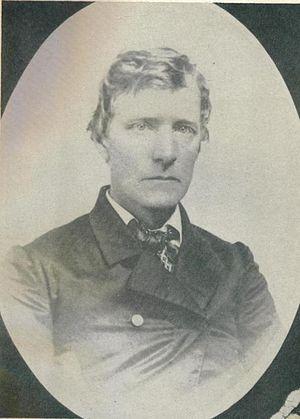
Arkansas vote d'abord pour rester dans l'Union. Mais après l'appel de Lincoln pour des troupes de chaque État de l'Union afin de réprimer la rébellion, à la suite de la capture de fort Sumter, il fait sécession et joue ensuite un rôle majeur dans le contrôle du Mississippi et des États voisins.